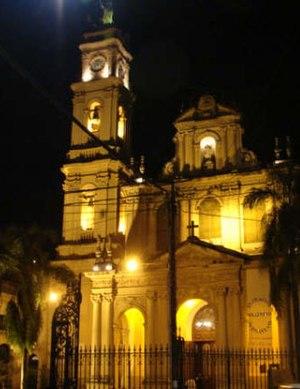
L'église San Francisco de S.S. de Jujuy fut construite par les franciscains entre 1611 et 1618, mais fut refaite plusieurs fois par après. Русский: Базилика Сан-Франциско.
San Salvador de Jujuy est une ville du nord-ouest de l'Argentine et la capitale de la province de Jujuy. Elle est située au pied des Andes, à 1 340 km au nord-ouest de Buenos Aires. Sa population s'élevait à 265 249 habitants en 2010.
La province de Jujuy est une province argentine, située dans le nord-ouest du pays, limitée à l'est et au sud par la province de Salta, à l'ouest par le Chili et au nord par la Bolivie. Sa capitale est San Salvador de Jujuy.